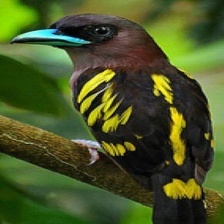
Species: BANDED BROADBILL
Scientific name: EURYLAIMUS JAVANICUS